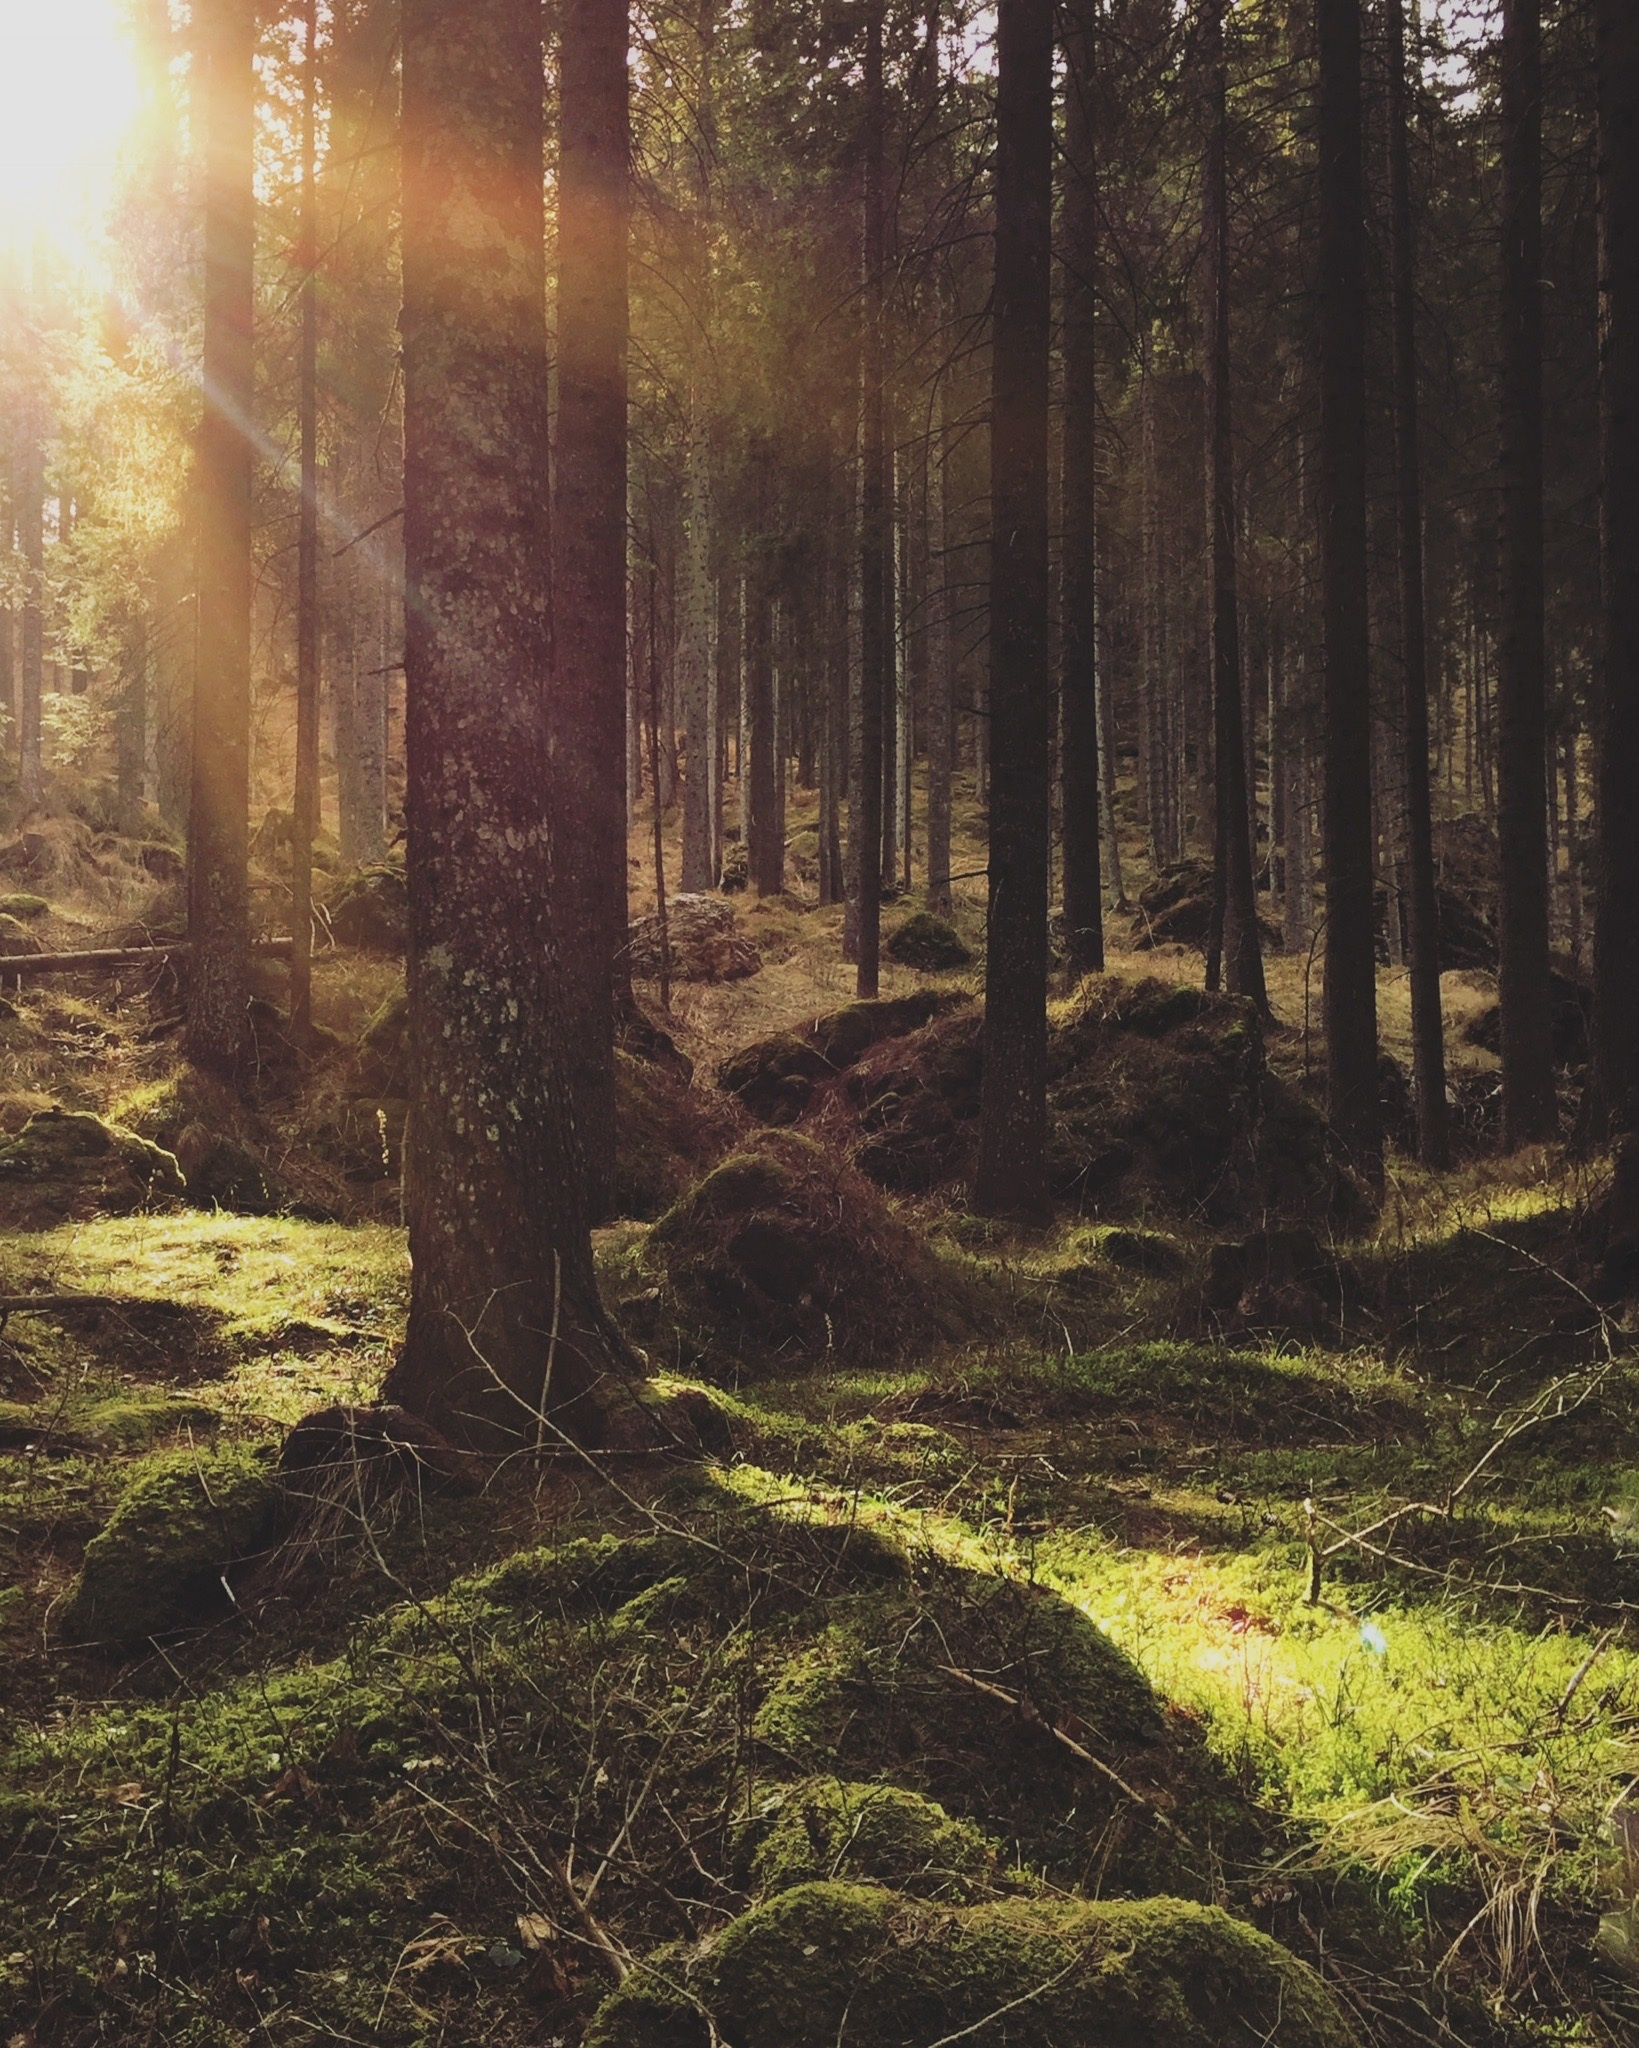
tree, nature, forest, wilderness, plant, mist, sunlight, morning, leaf, jungle, autumn, season, rainforest, deciduous, wetland, woodland, habitat, ecosystem, biome, old growth forest, natural environment, geographical feature, atmospheric phenomenon, woody plant, temperate coniferous forest